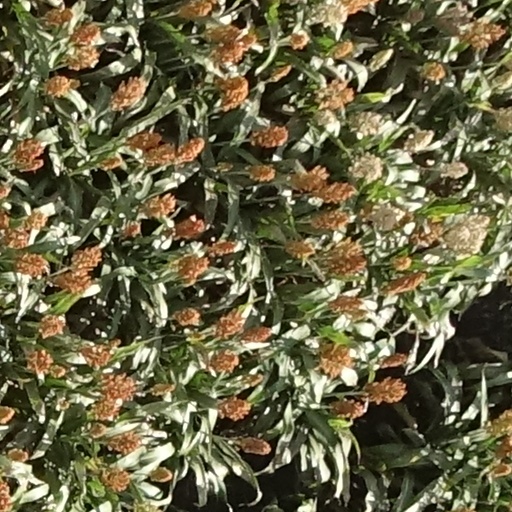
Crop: sorghum